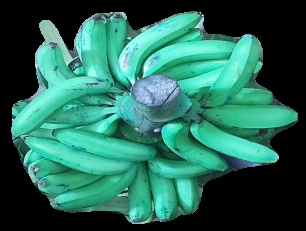
Variety: pachbale
Grade: grade3